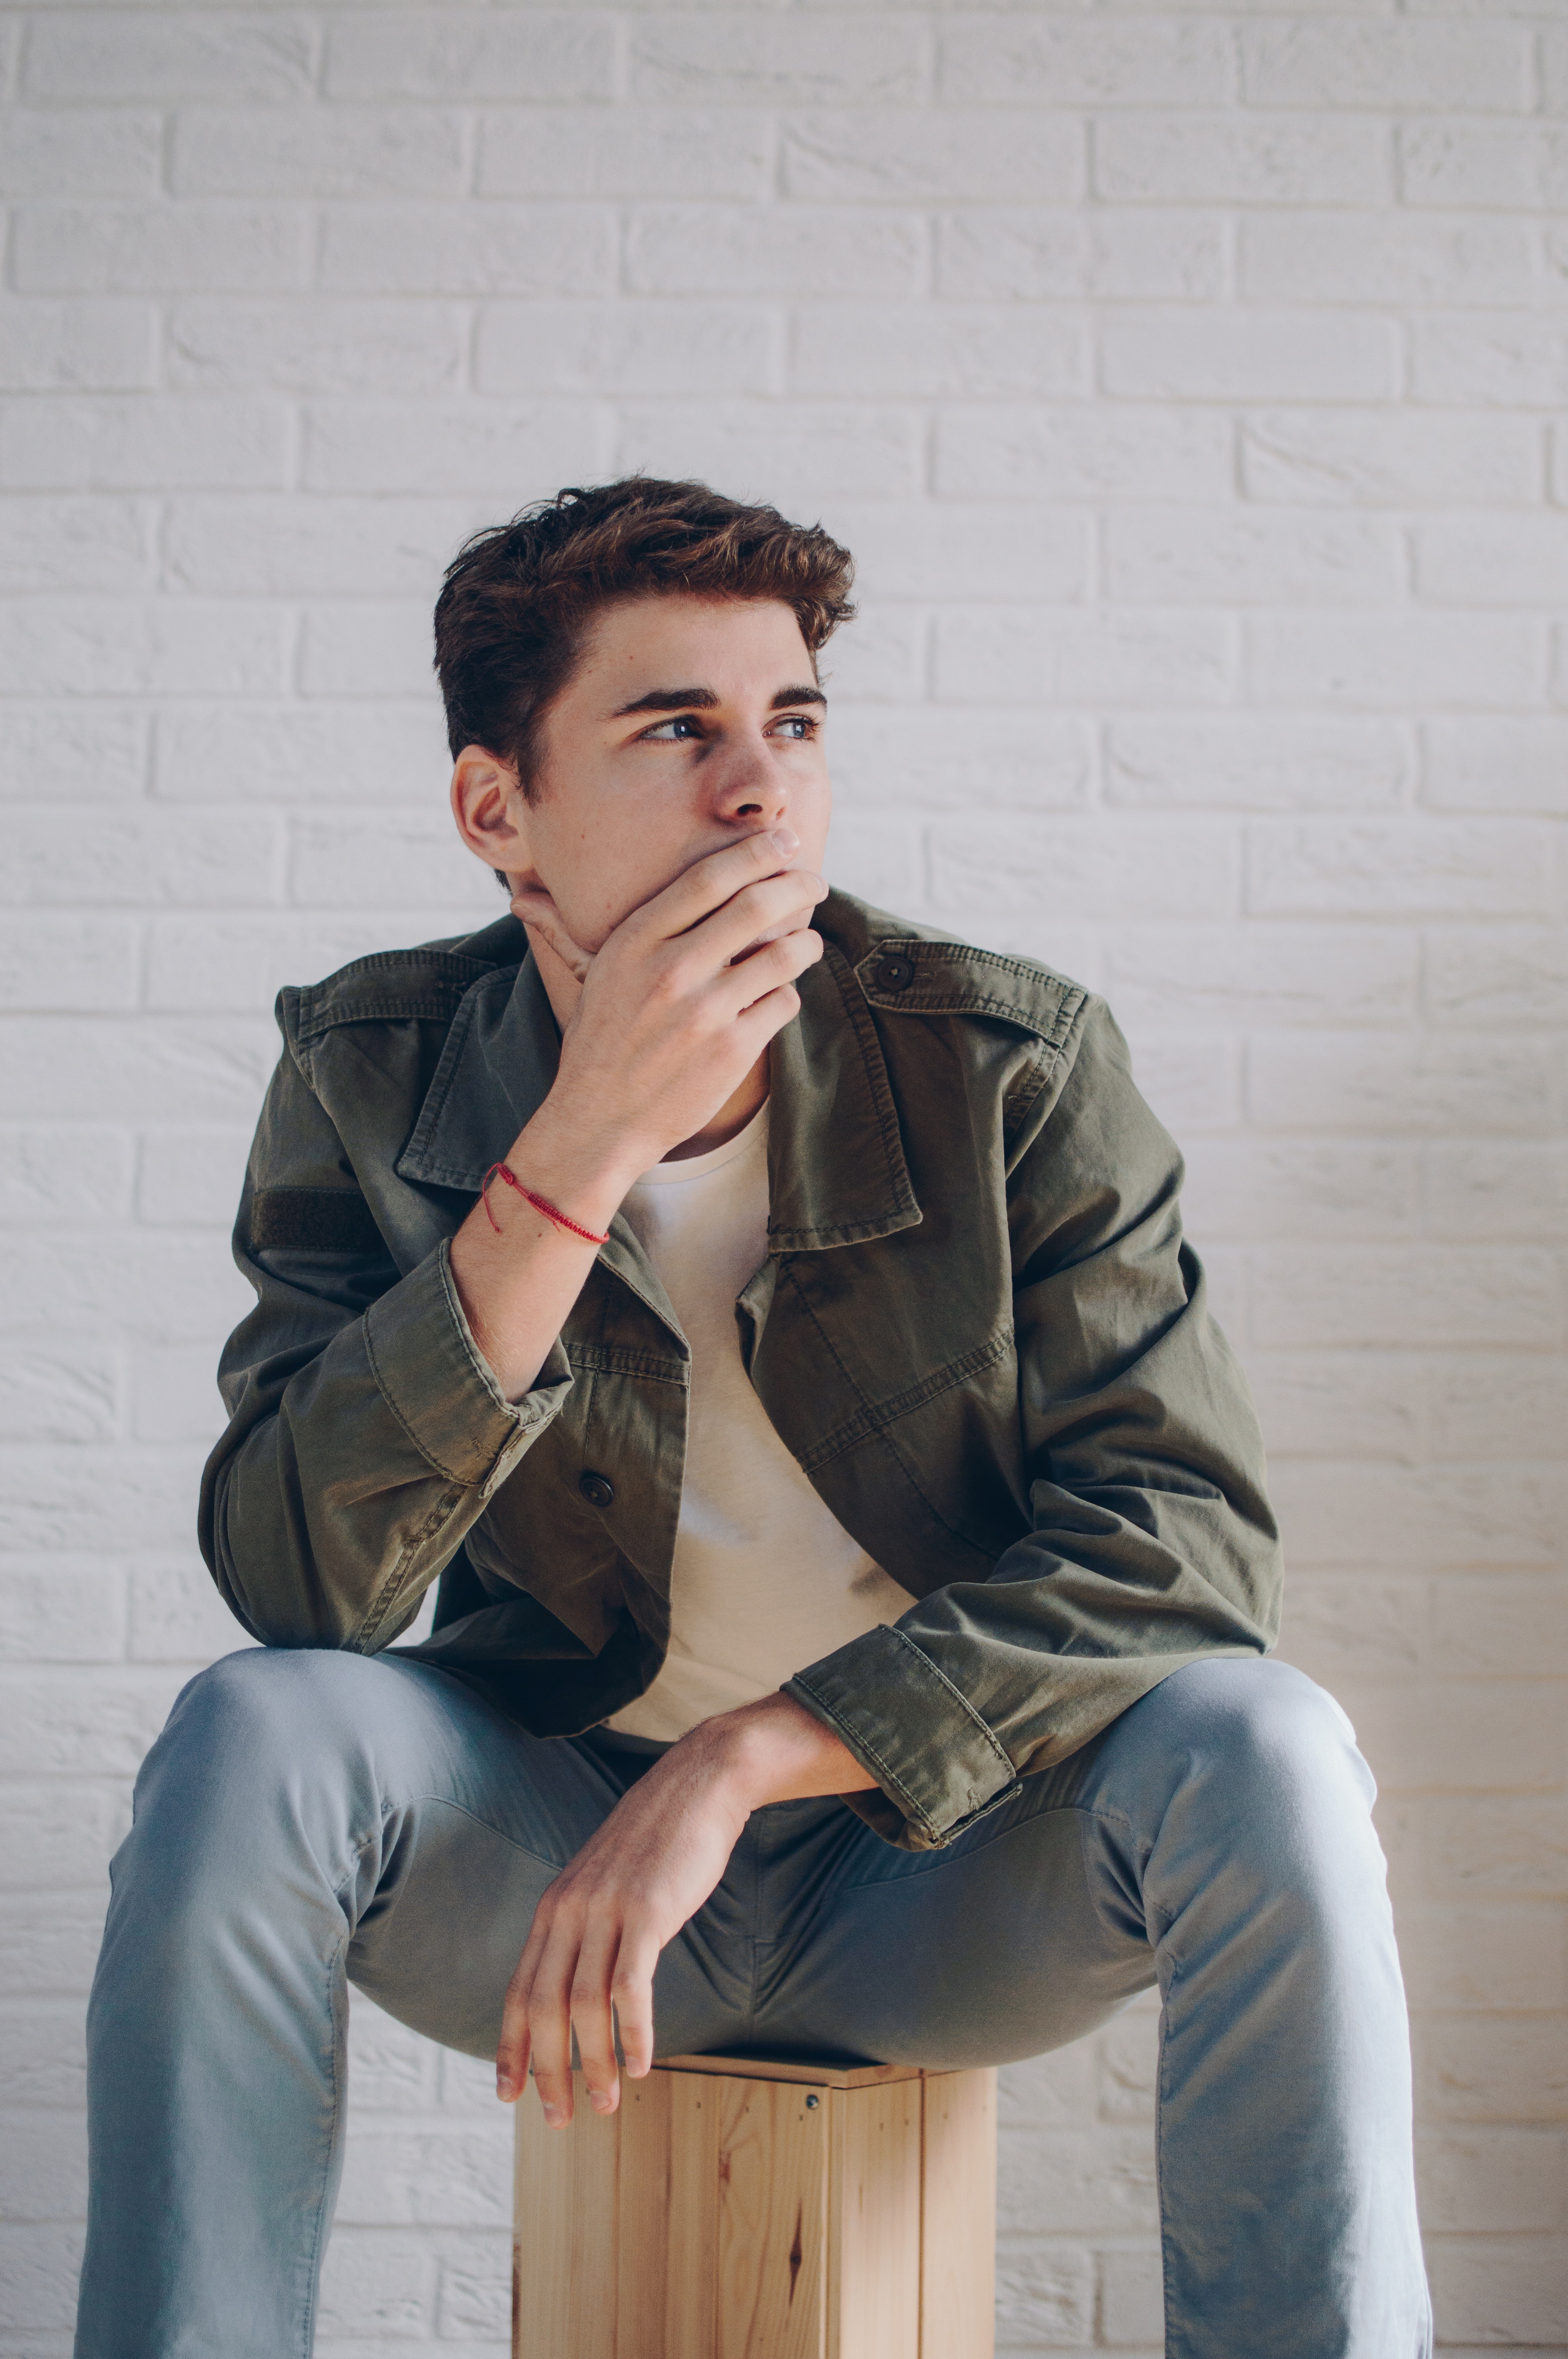
sitting, jeans, forehead, fashion, photo shoot, photography, model, denim, jacket